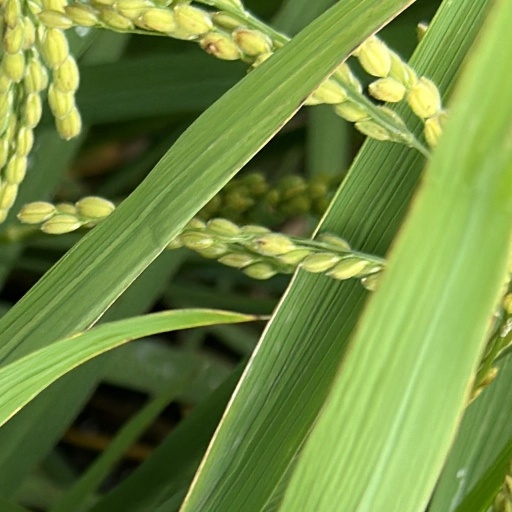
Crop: rice